Machiko Kyō

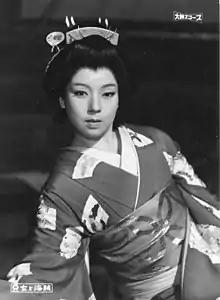
Kyō in 1959

Motoko Yano, better known as , was a Japanese actress who was active primarily in the 1950s. Considered one of Japan's first sex symbols and one of its greatest screen actresses, Kyō is best known for her critically acclaimed work with directors Akira Kurosawa, Yasujirō Ozu, Kenji Mizoguchi, Mikio Naruse, Kon Ichikawa, Teinosuke Kinugasa, Kōzaburō Yoshimura, Shirō Toyoda and Hiroshi Teshigahara, appearing in films such as "Rashomon", "Ugetsu", "Gate of Hell", "Street of Shame", "Floating Weeds", "Odd Obsession" and "The Face of Another".